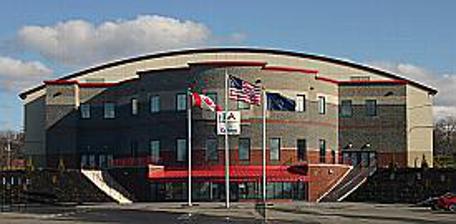
Building: The Colisée
Country: United States of America
Year built: 1958
Stadium in Lewiston, Maine, U.S. The Colisée Colisée, The ABC The Colisée Former names Central Maine Youth Center (1958–1989) Central Maine Civic Center (1989–2004) Lewiston Colisée (2004–2006) Androscoggin Bank Colisée (2006–2021) Location Lewiston, Maine Owner Firland Management Colisee, LLC Capacity 3,677 (2,634 hockey) Construction Broke ground 1956 Opened 1958 Construction cost $1 million, with $5 million renovations Tenants Maine Nordiques ( NAHL ) (1973–1977) Lewiston Maineiacs ( QMJHL ) (2003–2011) Portland Pirates ( AHL ) (2013–2014) Lewiston/Auburn Nordiques ( NA3EHL / NA3HL ) (2015–2020) Maine Nordiques ( NAHL ) (2019–present) The Colisée , formerly Androscoggin Bank Colisée , Central Maine Youth Center , Central Maine Civic Center , and Lewiston Colisee , is a 4,000 capacity (3,677 seated) multi-purpose arena , in Lewiston, Maine , United States that was built from 1956 to 1958 and opened in the latter year to replace the Dominics Regional High School Arena and was initially constructed and operated by the Catholic parish of SS. Peter and Paul. It was used as a replacement venue for the boxing match between Muhammad Ali and Sonny Liston in 1965. Currently, it is the home of the Maine Nordiques of the North American Hockey League . The Colisée is also used for concerts, conventions and trade shows. There is 17,000 square feet (1600 m 2 ) of exhibit space. For conventions, it can accommodate up to 4,800 patrons. History The Maine Nordiques of the former professional North American Hockey League were the primary tenant at the Civic Center from 1973 to 1977. The Boston Celtics of the National Basketball Association played exhibition games at the Civic Center. In 2003, the Lewiston Maineiacs came to the Central Maine Civic Center. The Central Maine Civic Center was renamed to the Lewiston Colisée (from the French word for colosseum , similar to the Colisée de Québec ) to distinguish it from the Cumberland County Civic Center , the Augusta Civic Center , and the Bangor Civic Center . In 2007, the Maineiacs won the Presidents Cup, the QMJHL league championship. They remain the only U.S.-based QMJHL team to win the Presidents Cup. The Maineiacs folded at the end of the 2010–11 QMJHL season and the Sherbrooke Phoenix was created in its place. The Federal Hockey League held five home games at the arena in 2011 and 2012. Due to renovations to the Cumberland County Civic Center , the Portland Pirates played at the Colisee during the 2012–13 AHL season for all but one of their home games. On December 16, 2014, it was announced the New Hampshire Fighting Spirit from the North American 3 Eastern Hockey League , a Tier III junior league , would relocate to Lewiston and play home games at the Colisee as the L/A Fighting Spirit (with the L/A standing for Lewiston- Auburn ) beginning with the 2015–16 season. In 2016, the Fighting Spirit joined the North American 3 Hockey League . Firland Management, which had acquired the Colisee from the City of Lewiston in 2008, bought the Fighting Spirit in 2017 and rebranded the team as the Lewiston/Auburn Nordiques after the former professional team. In 2019, Cain, Darryl Antonacci, and Nolan Howe were granted an expansion team in the Tier II junior North American Hockey League and named the team the Maine Nordiques . In March 2020, Antonacci agreed to purchase the Colisée and the Tier III Nordiques from Cain. Antonacci folded the Tier III junior team and replaced it with Tier I youth teams . The naming rights to the venue were sold to Androscoggin Bank in 2006. In 2020, the rights expired, and the bank's name was removed from the venue the following year. Other uses Ali vs. Liston fight Main article: Muhammad Ali vs. Sonny Liston On May 25, 1965, the Youth Center was the venue for the WBC heavyweight boxing championship rematch between 34-year old former champ Sonny Liston and 23-year-old reigning champion Muhammad Ali . It was at this fight that Sports Illustrated photographer Neil Leifer took what Time magazine has called the "perhaps the greatest sports photo of the century." Concerts On March 19, 1977, Bruce Springsteen and the E Street Band played at the venue. Bob Dylan performed at the venue on November 13, 2000 , May 17, 2008 and on April 10, 2013 . Mixed martial arts Bellator MMA held their first event in Maine on March 21, 2013, Bellator 93 . Ring of Honor/New Japan Pro-Wrestling On November 7, 2018, Ring of Honor made its Maine debut at the Coliseé. As a co-promoted Global Wars show with New Japan Pro-Wrestling , it also marked the Japanese promotion's first event in New England. References